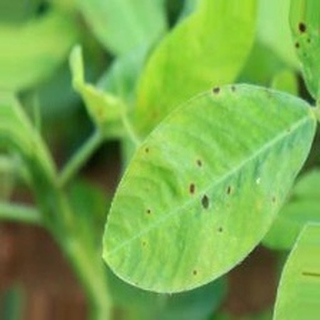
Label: groundnut_early_leaf_spot